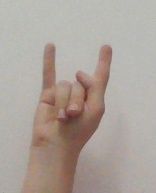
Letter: la